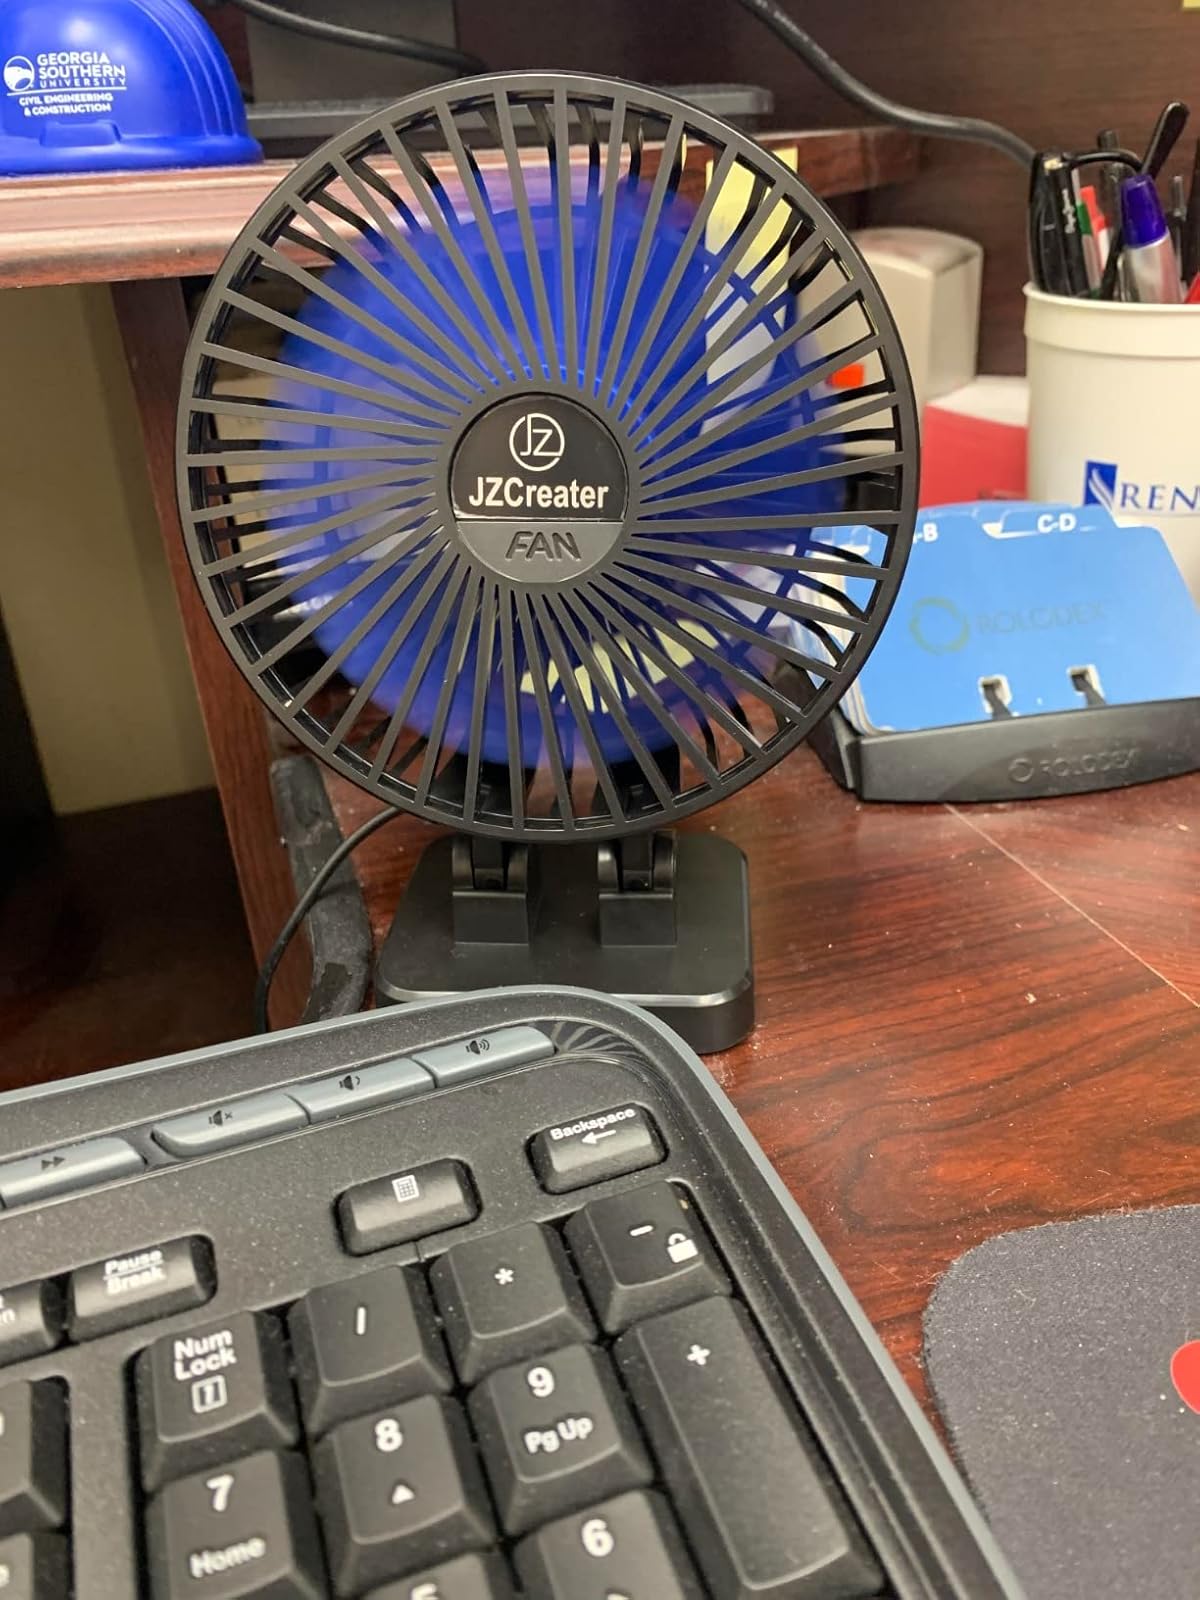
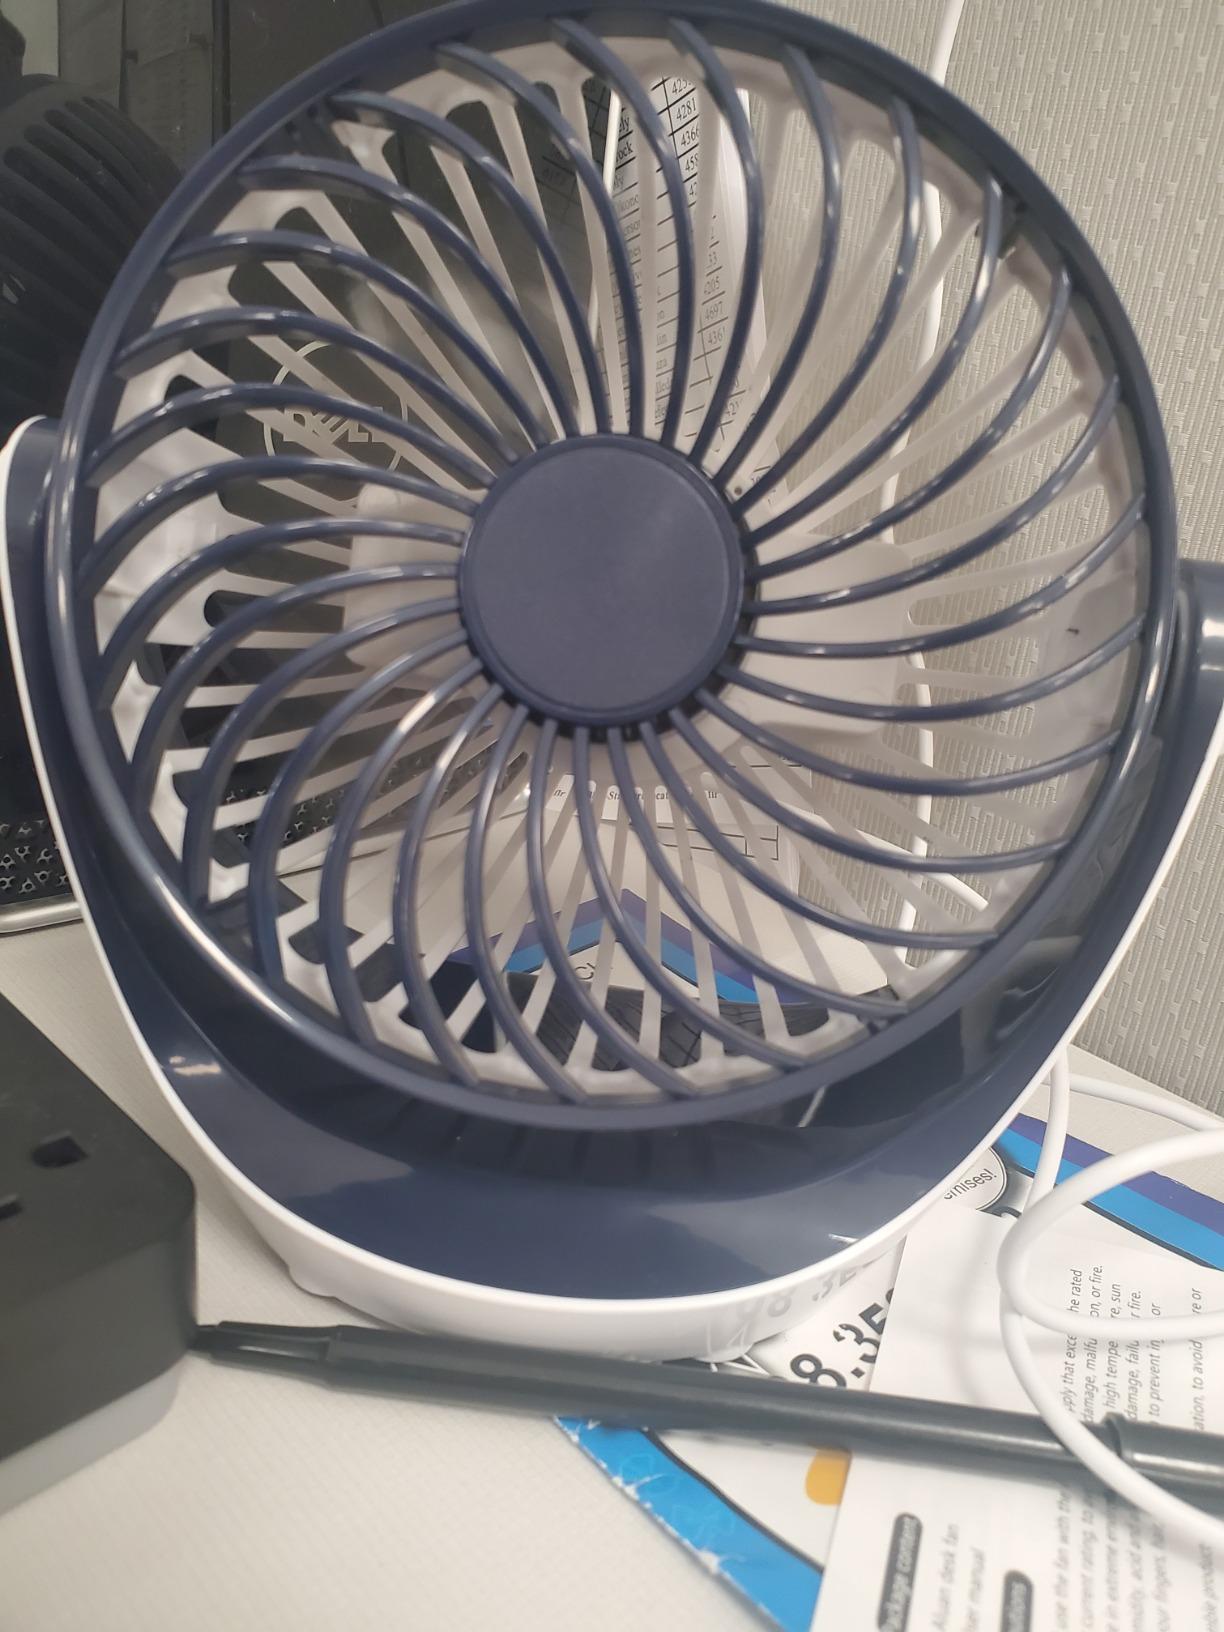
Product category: fan
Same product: no